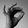
ASL letter: F